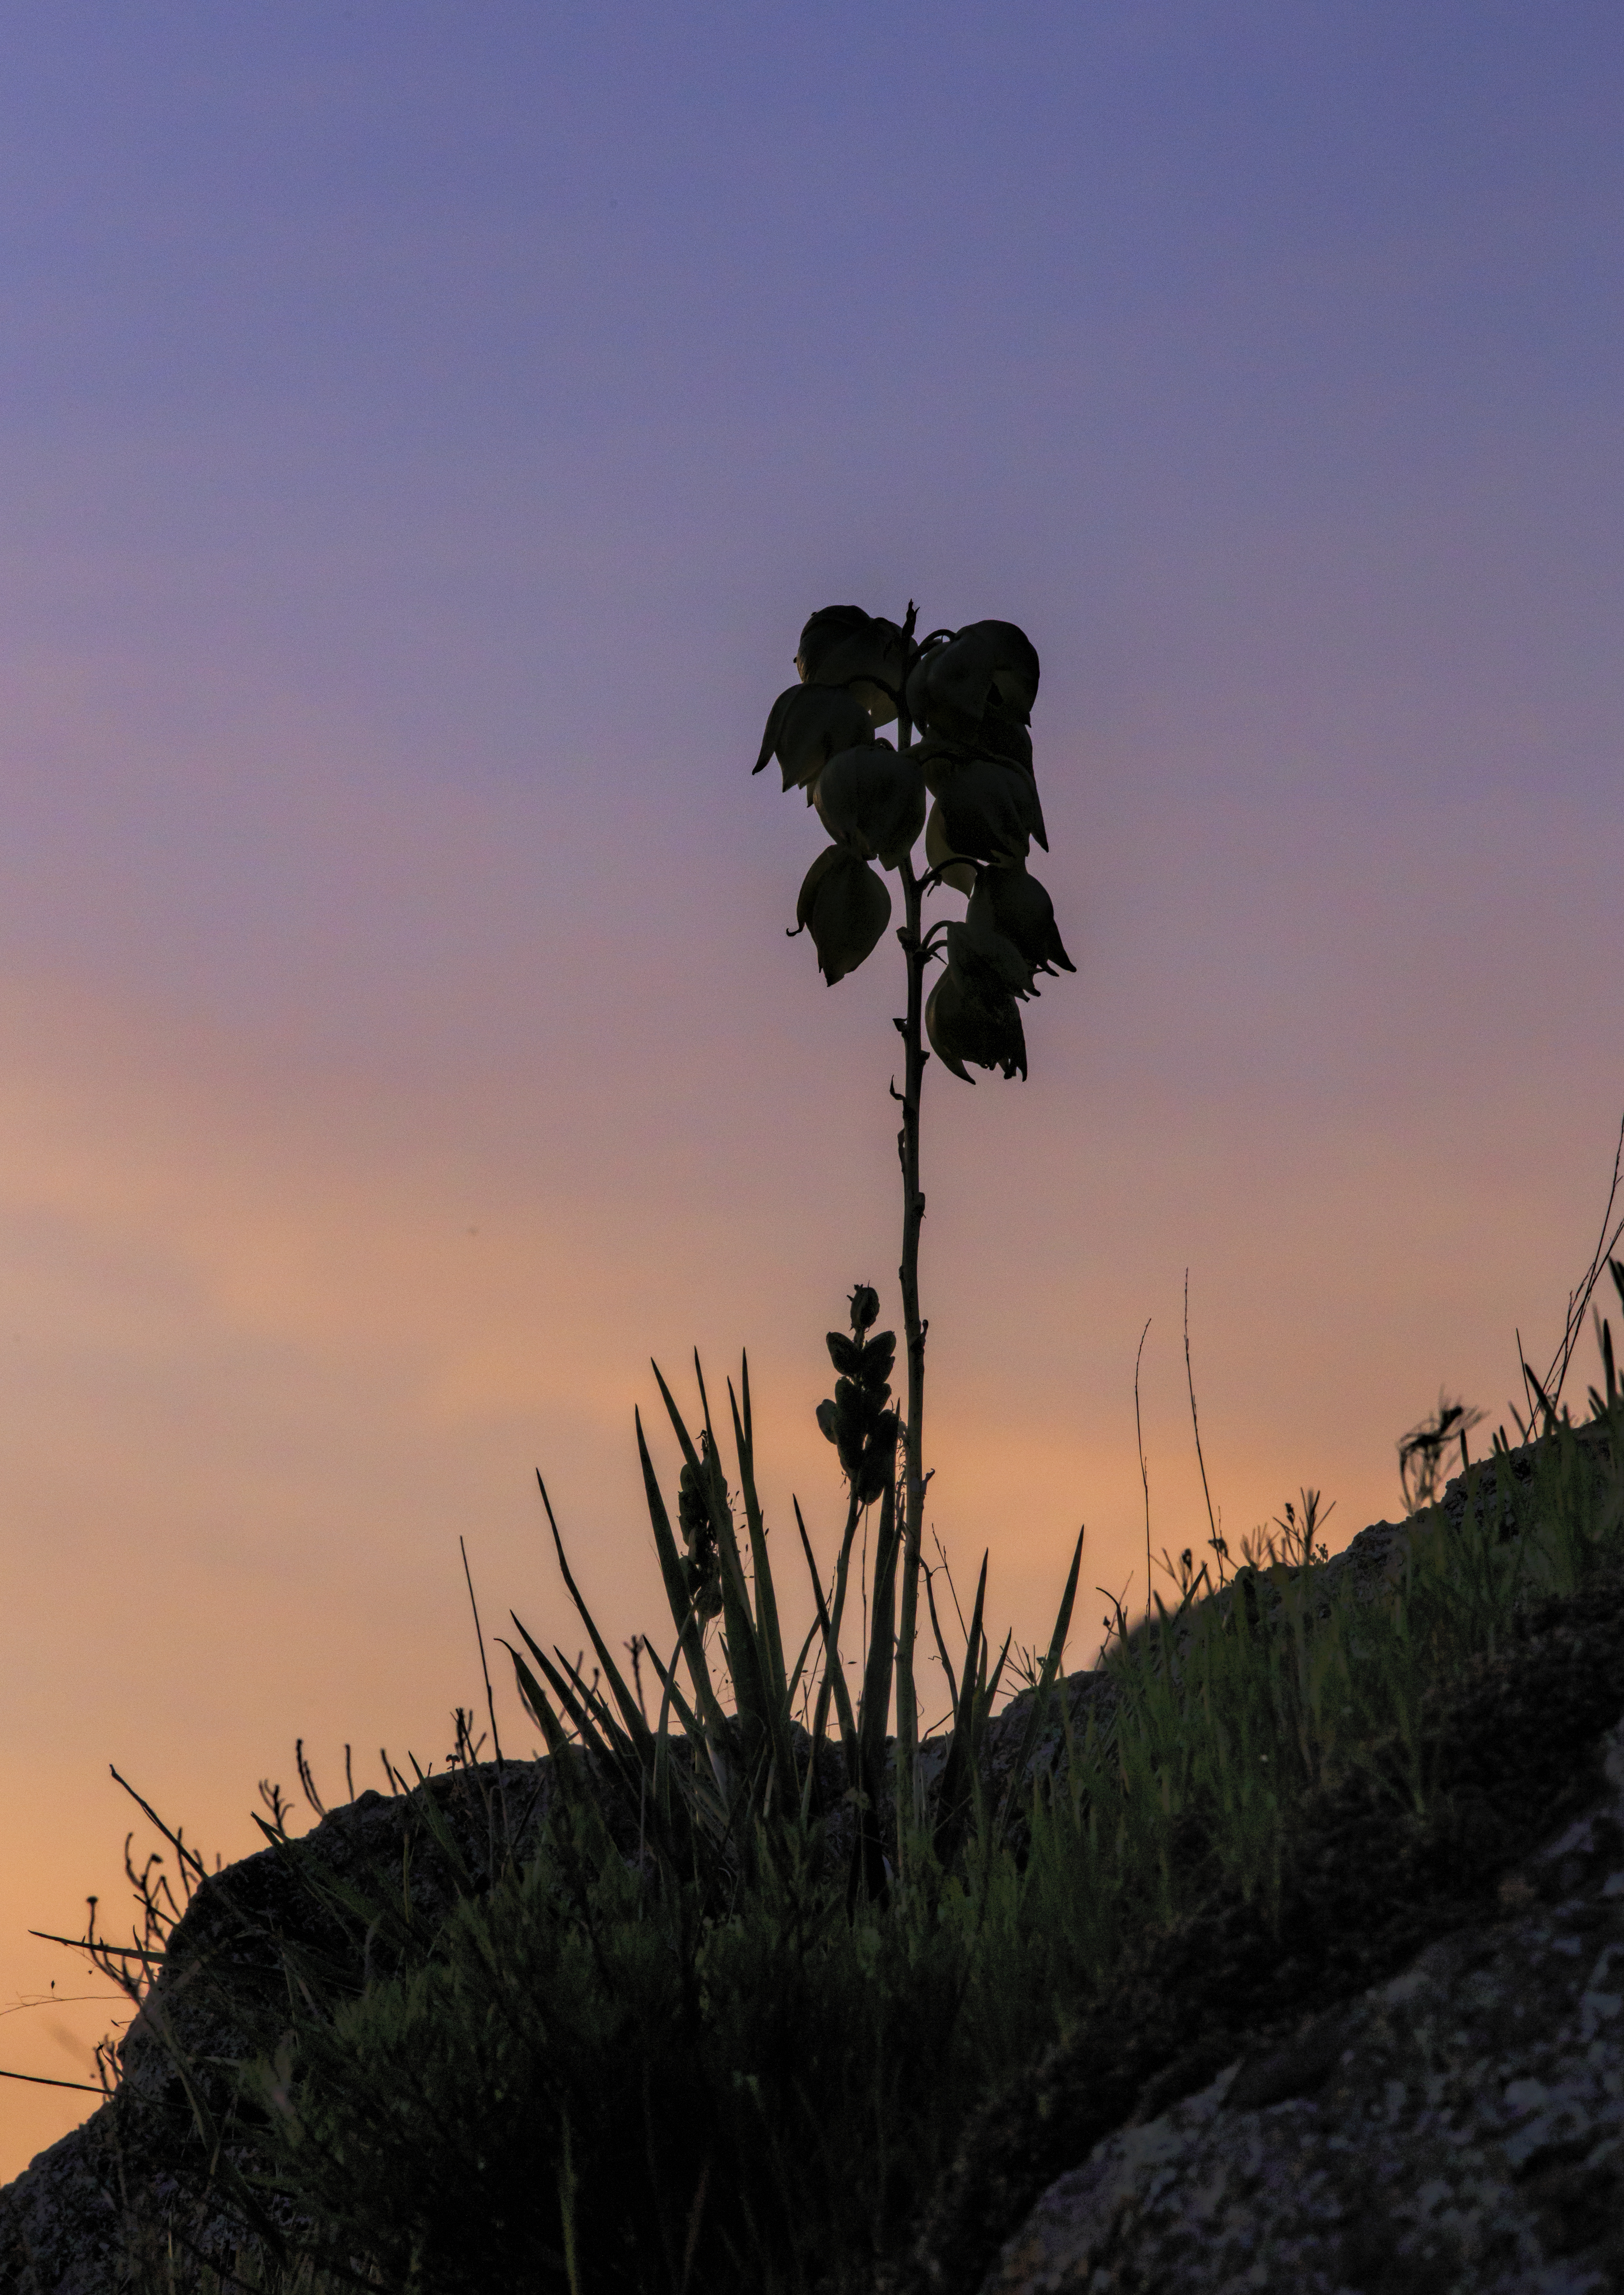
sea, tree, nature, grass, horizon, silhouette, cloud, plant, sky, sun, sunrise, sunset, field, sunlight, morning, leaf, hill, flower, wind, dawn, dusk, evening, reflection, oklahoma, yucca, larrysmith, wichitamountains, woody plant, arecales